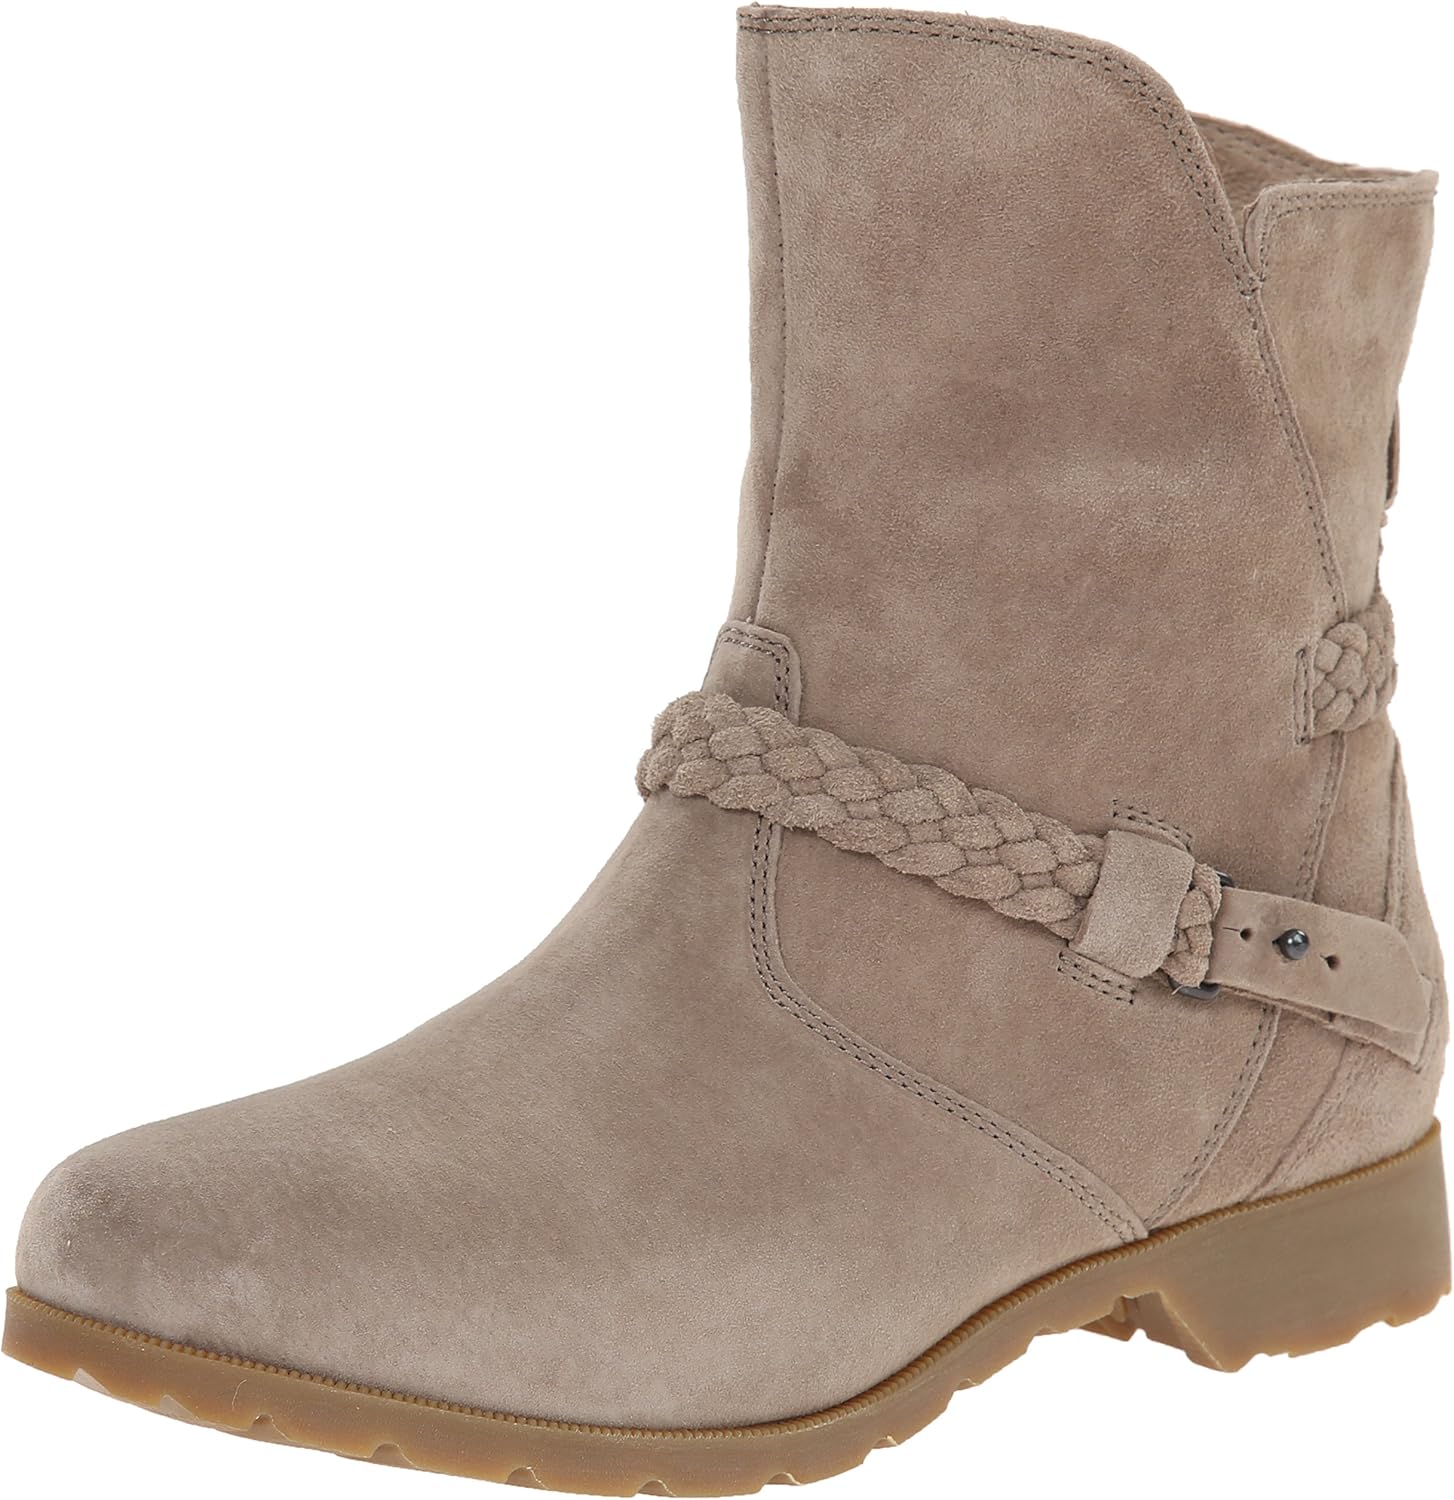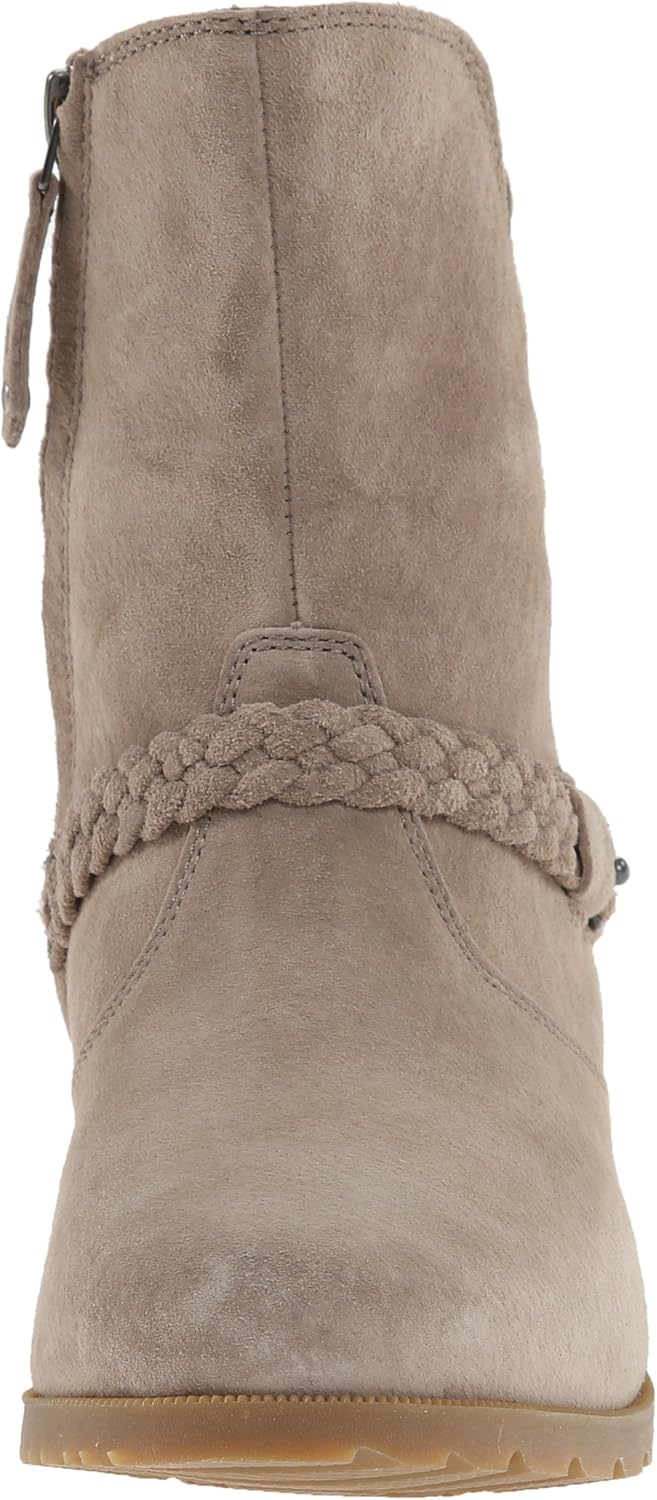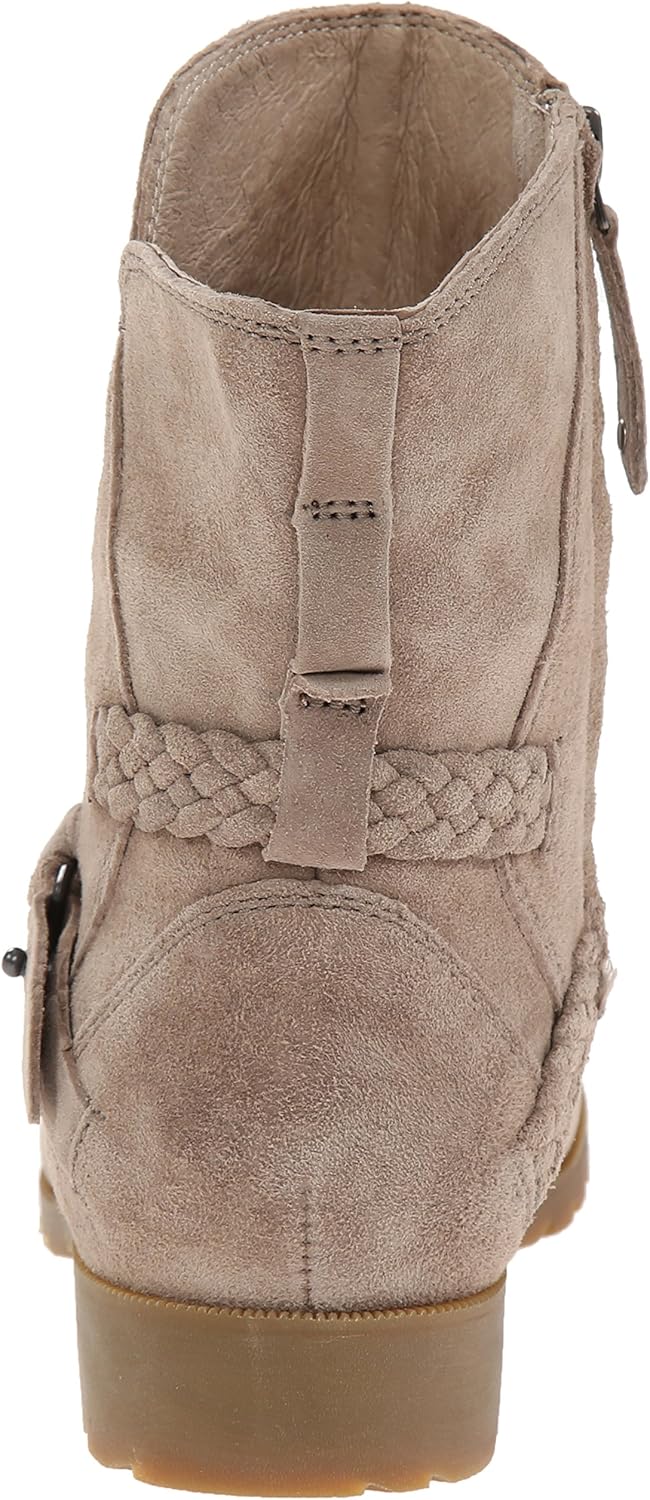
Teva Women's Delavina Suede Boot
Category: AMAZON FASHION
Teva is an authentic icon in the outdoor industry. Founded in the early 1980's by a Colorado River guide, Teva pioneered the sport-sandal category. For more than 20 years on rivers, in canyons, and across the trails of the great outdoors, athletes and enthusiasts have traveled the globe comfortably and confidently in Teva footwear. Providing positive contributions to the world in which we play is at the core of everything Teva stands for. The Teva name itself is a Hebrew word meaning "nature" and the hand logo is the Hopi symbol for "friendship" and "water." Teva supports the outdoor athletic lifestyle and remains committed to innovation in outdoor performance footwear, the platforms which carry enthusiasts beyond the offices of the day-to-day and onto the rivers, trails, and canyons of the next adventure.
Features: 100% Leather | Imported | Rubber sole | Suede boot featuring round toe and decorative braided strap at ankle | Zipper entry at side